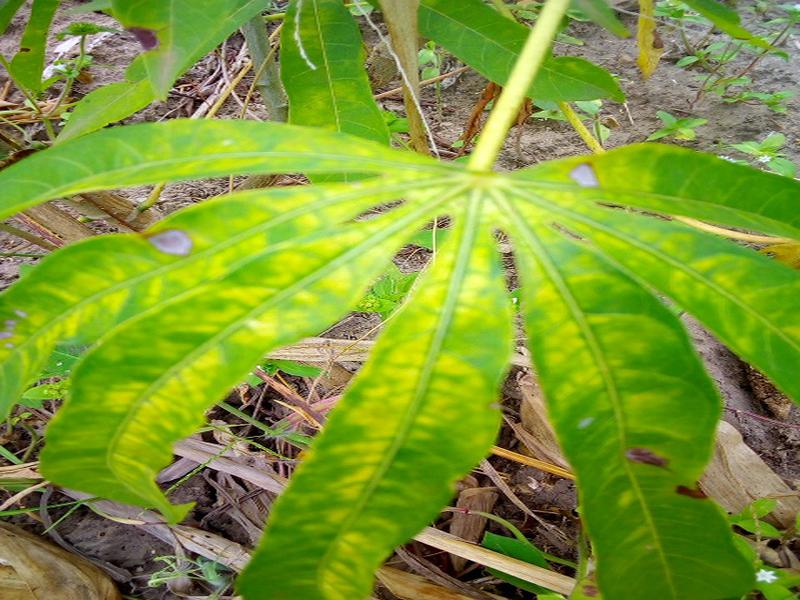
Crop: cassava
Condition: mosaic_disease